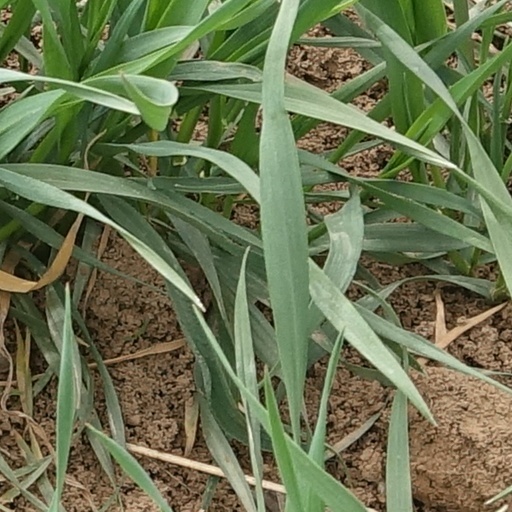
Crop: wheat